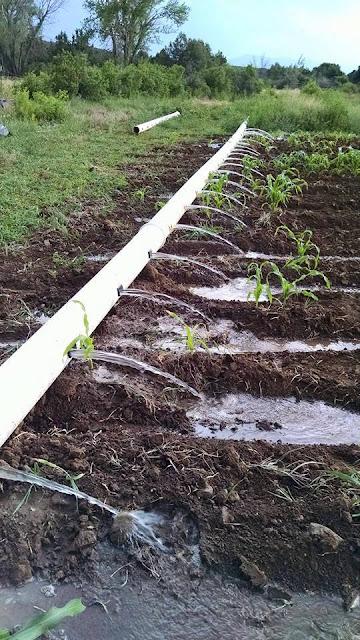
Bomba la maji lililotobolewa kwa sentimita chache kutoka moja hadi nyingine, hutiririsha maji katika mifereji ya shamba la mahindi, kuhakikisha uoto u bora katika msimu huu wa kilimo.